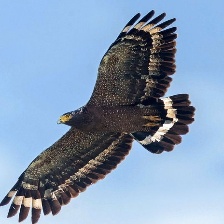
Species: CRESTED SERPENT EAGLE
Scientific name: SPILORNIS CHEELA